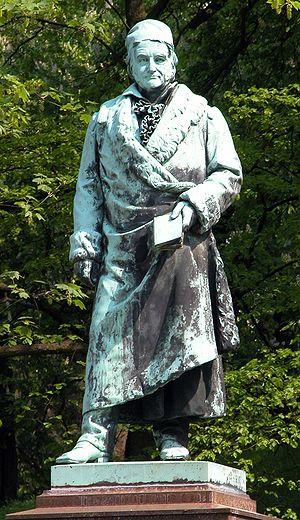
Hugo Wilhelm Friedrich Schaper, dit Fritz Schaper, né le 31 juillet 1841 à Alsleben et mort le 29 novembre 1919 à Berlin, est un sculpteur allemand de l'école de Berlin, particulièrement apprécié de l'époque wilhelminienne.